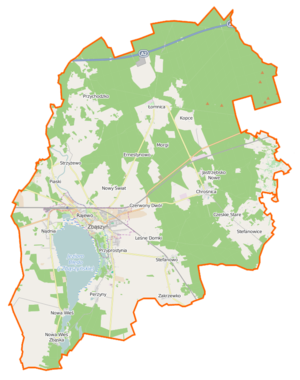
Zbąszyń est une gmina mixte du powiat de Nowy Tomyśl, Grande-Pologne, dans le centre-ouest de la Pologne. Son siège est la ville de Zbąszyń, qui se situe environ 17 km au sud-ouest de Nowy Tomyśl et 70 km à l'ouest de la capitale régionale Poznań.